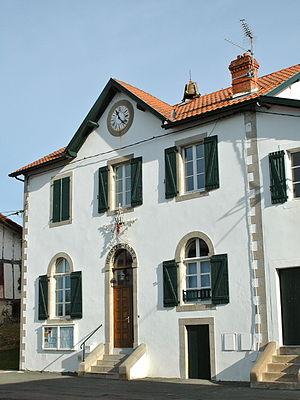
Halsou est une commune française, située dans le département des Pyrénées-Atlantiques en région Nouvelle-Aquitaine.